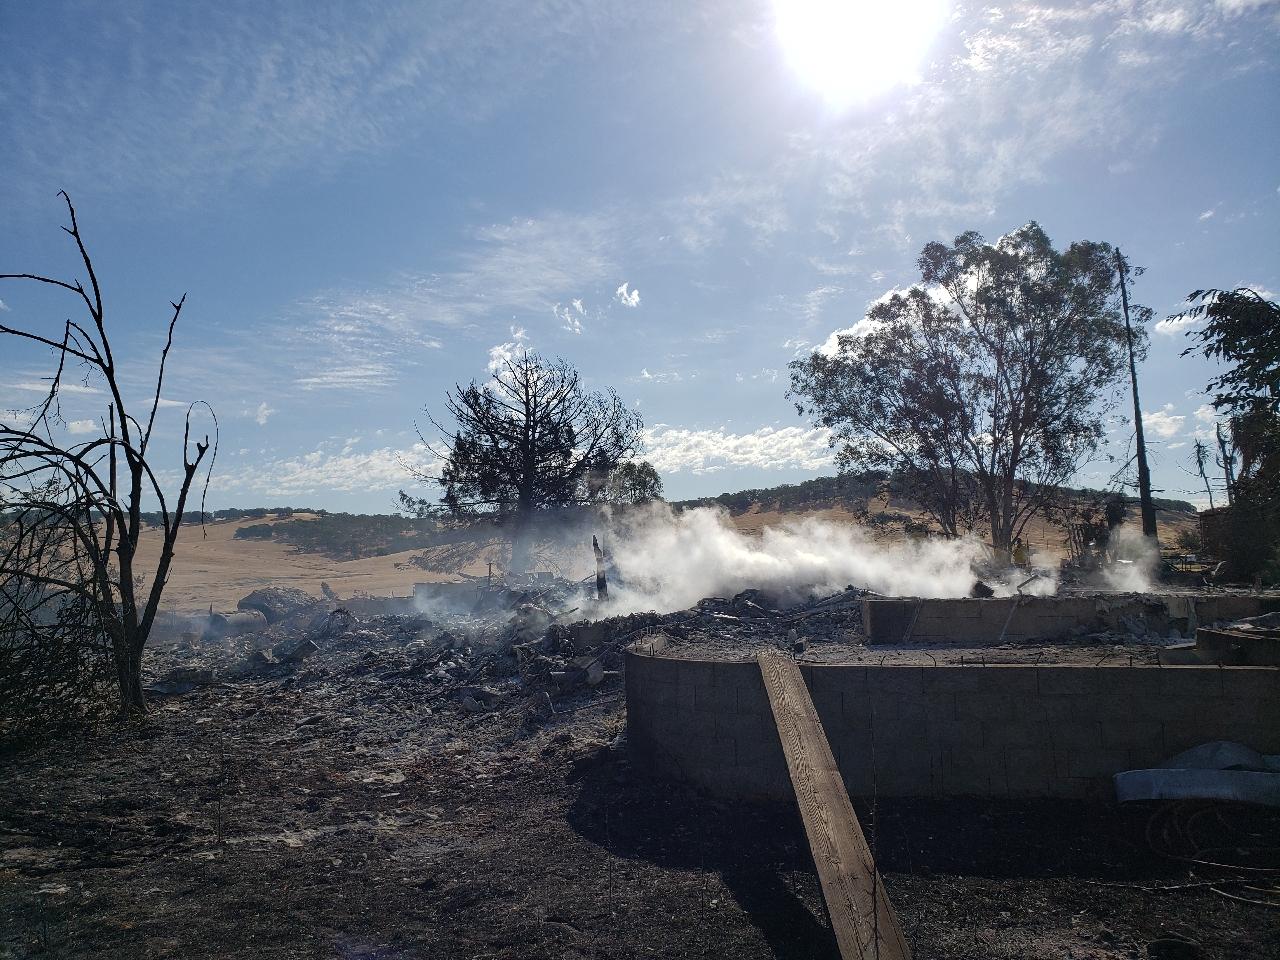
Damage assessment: destroyed